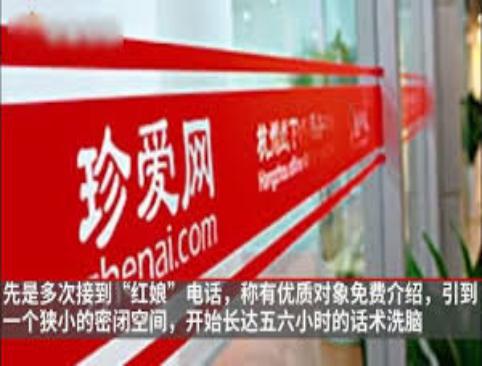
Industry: Leisure